William Legge (Royalist)

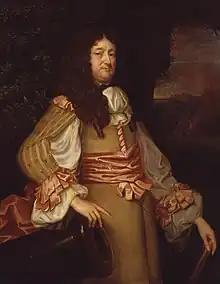
William Legge, portrait by Jacob Huysmans.

William Legge ( – 13 October 1670) was an English army officer and politician who was a close associate of Prince Rupert of the Rhine.